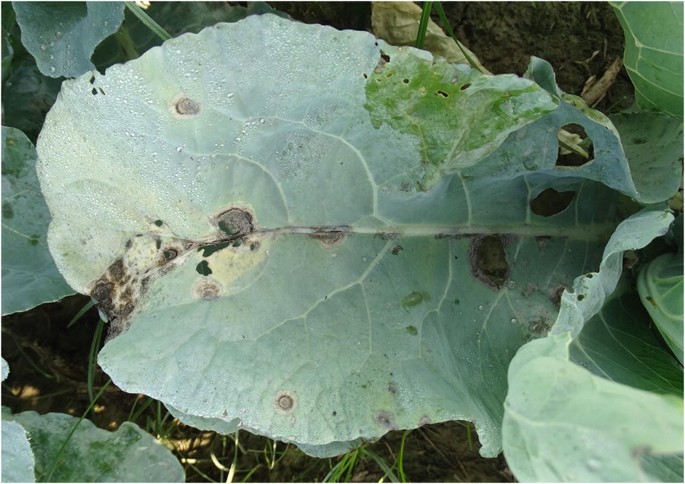
Plant: Cauliflower
Disease: cauliflower alternaria leaf spot